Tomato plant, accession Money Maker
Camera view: horizontal (90 deg, fisheye); turntable rotation: 30 degrees
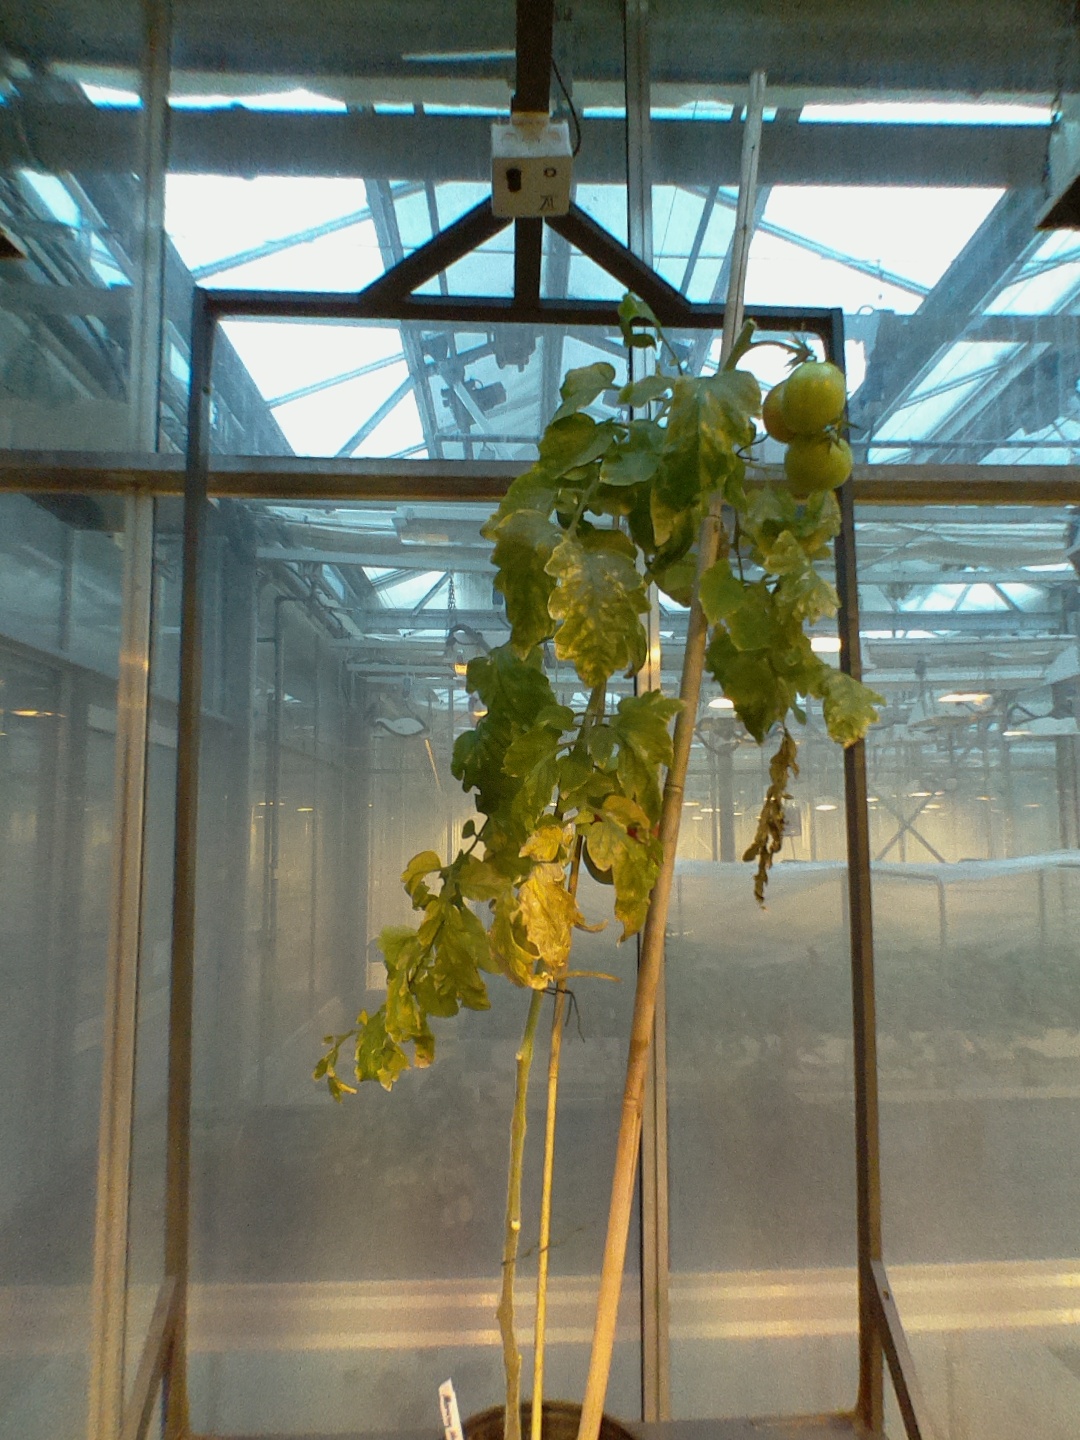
BBCH growth stage 84: 40%-50% of fruits show typical fully ripe color